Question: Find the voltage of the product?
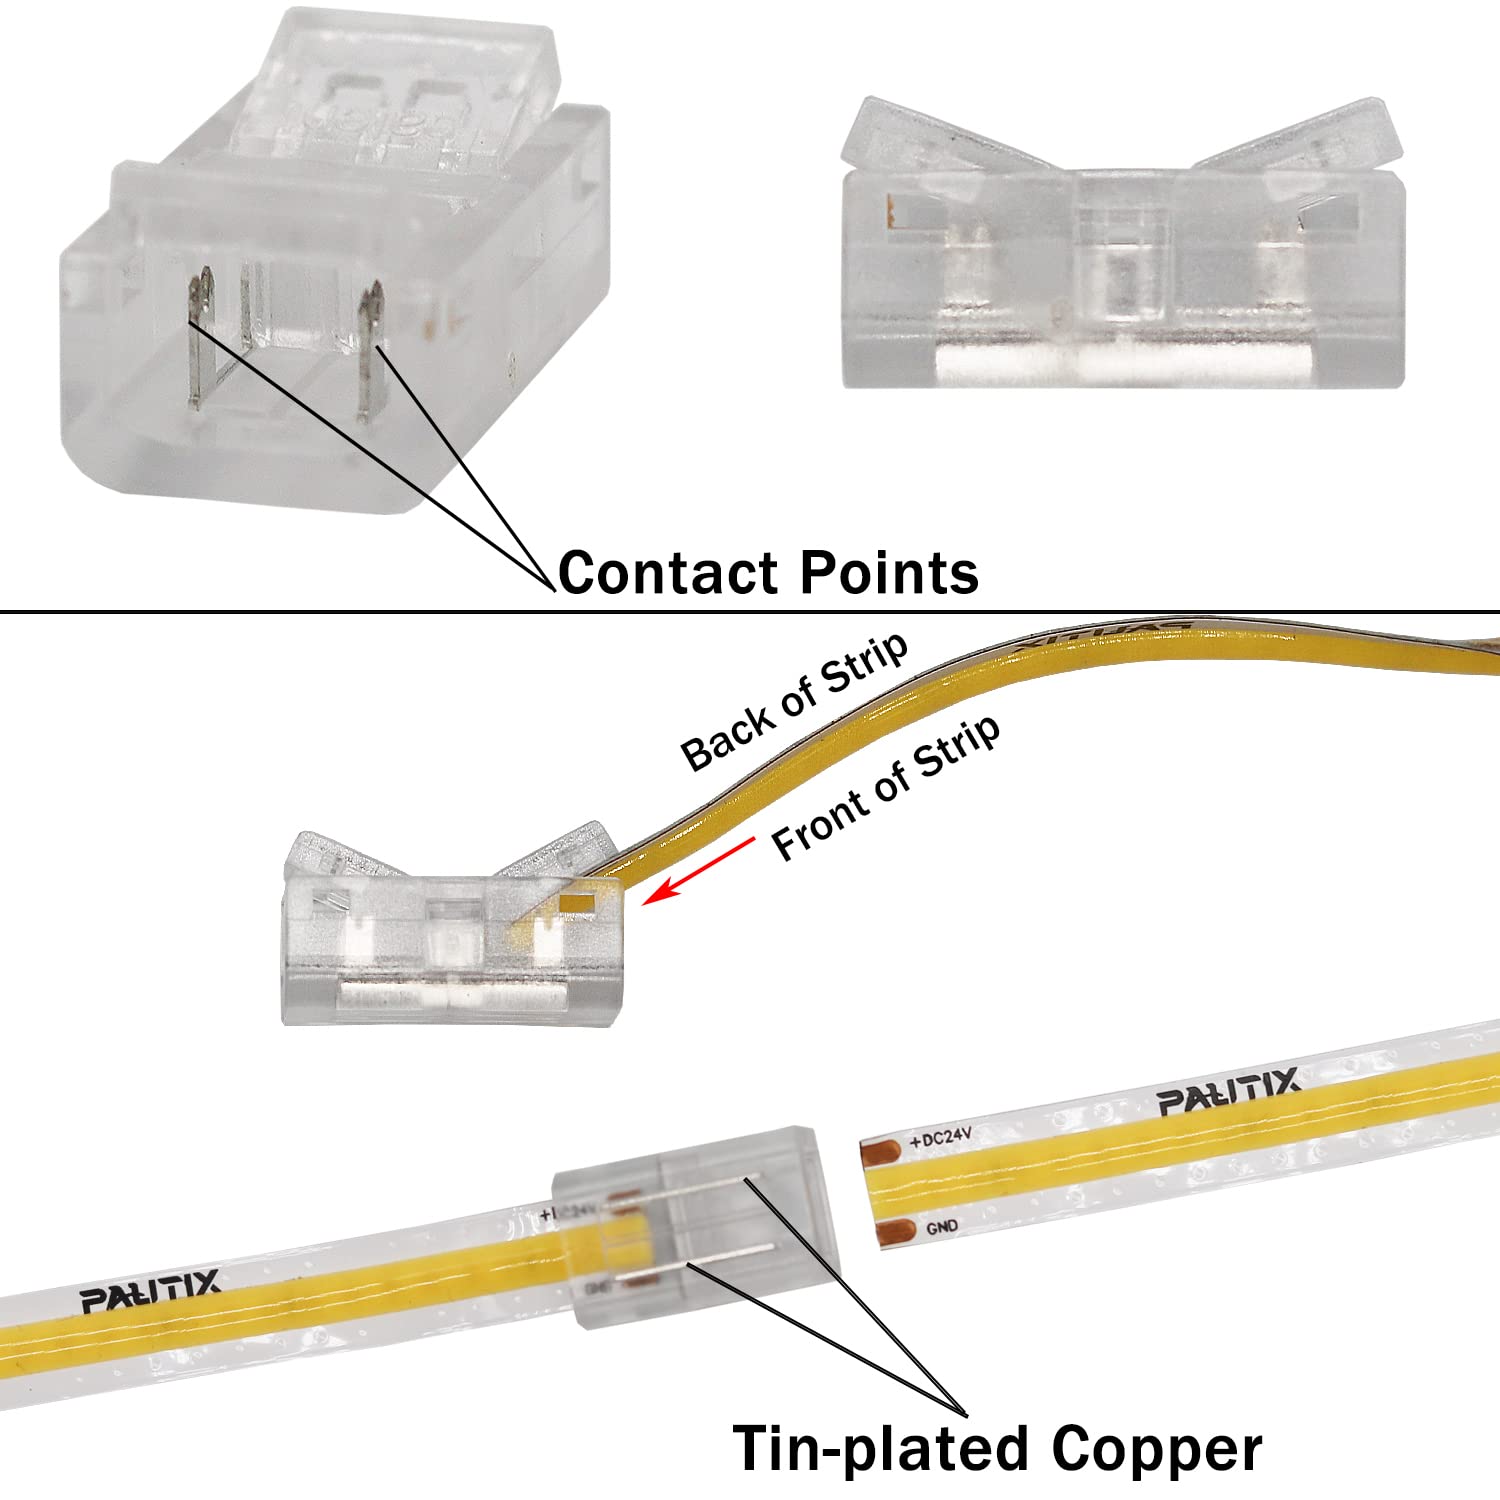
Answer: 24.0 volt